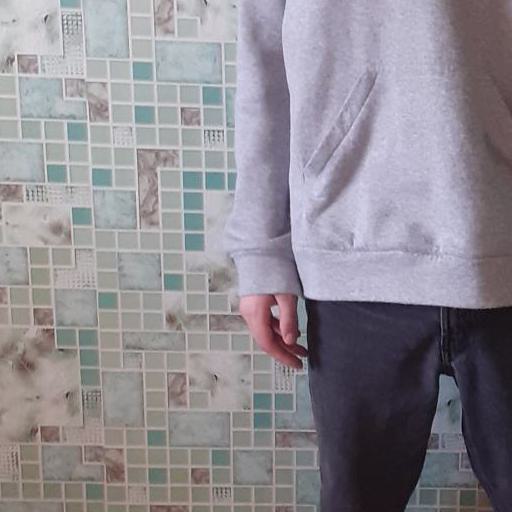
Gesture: no_gesture